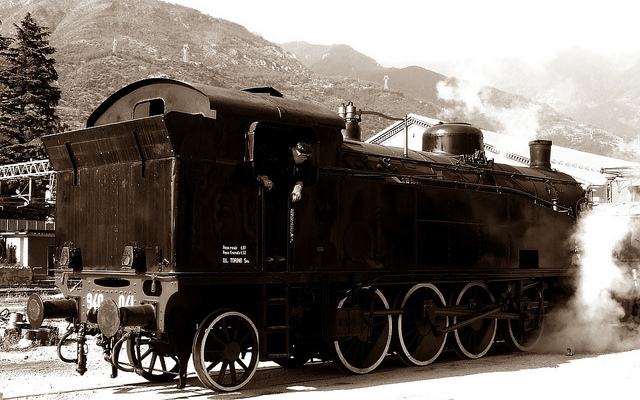
Smoke rising from a train pulling into a station

A steam powered train with steam coming out of it.